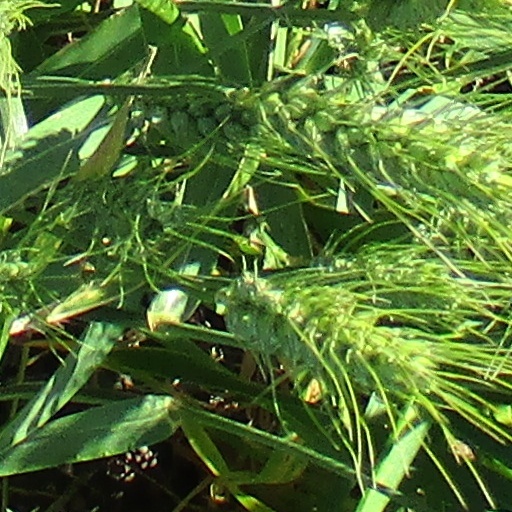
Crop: wheat